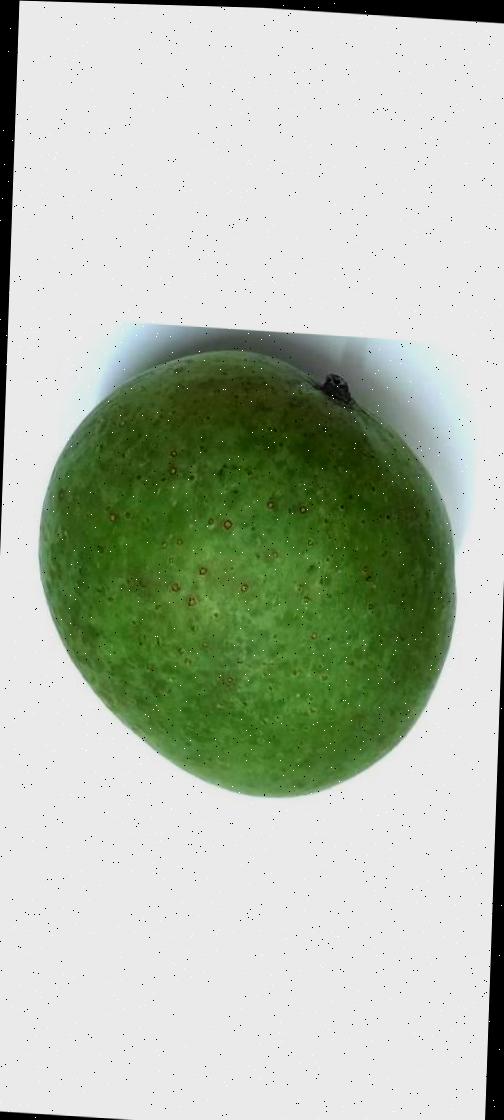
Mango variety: Ashshina Zhinuk